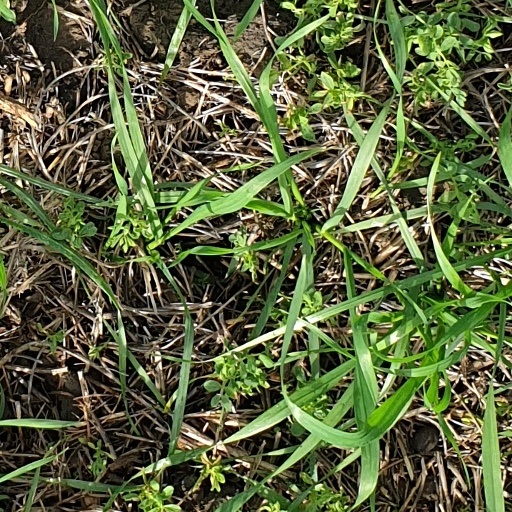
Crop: wheat